National Assembly Building of Vietnam

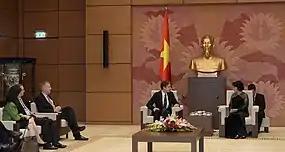
"International Receiving Room"

"Diên Hồng Hall" or "Diên Hồng Room" consists of an elevated room placed in the middle of the building with a circular floor and walls tilting outward. The floor has a diameter of 44m, the ceiling 54m, and the roof 60m.